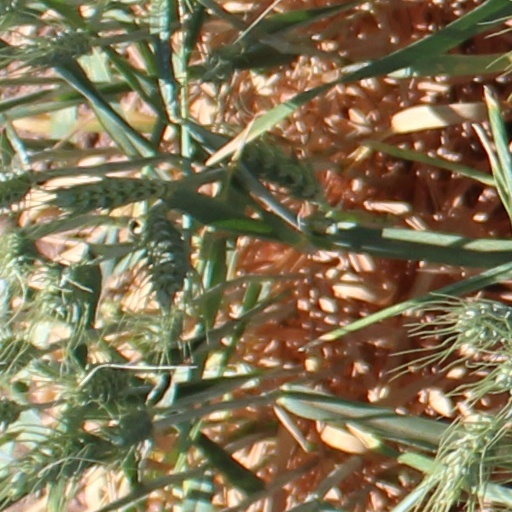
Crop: wheat